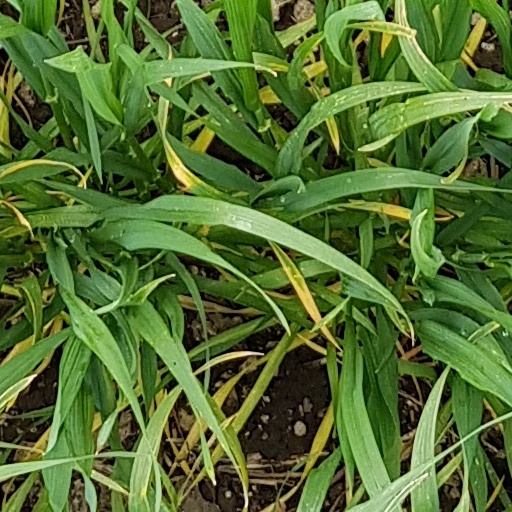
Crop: wheat